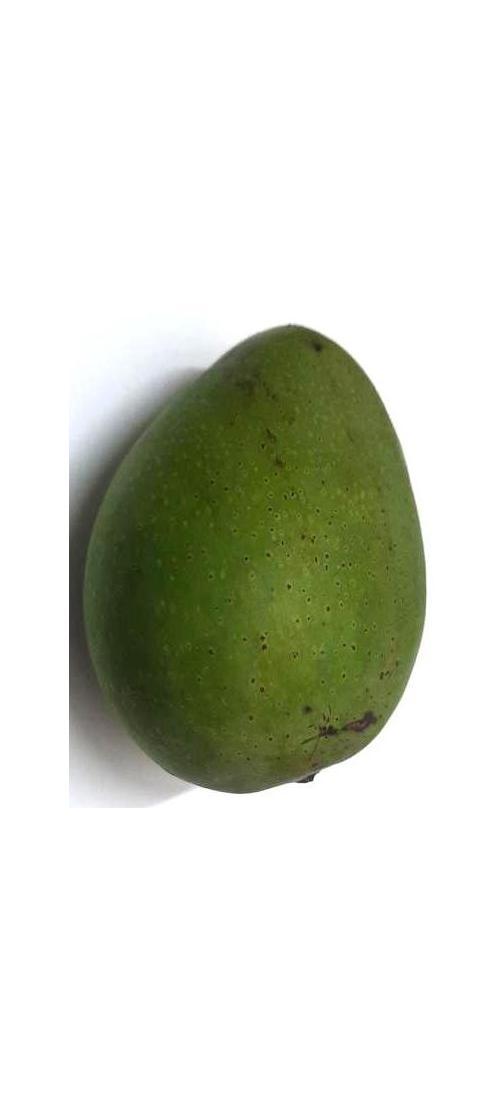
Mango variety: Ashshina Zhinuk